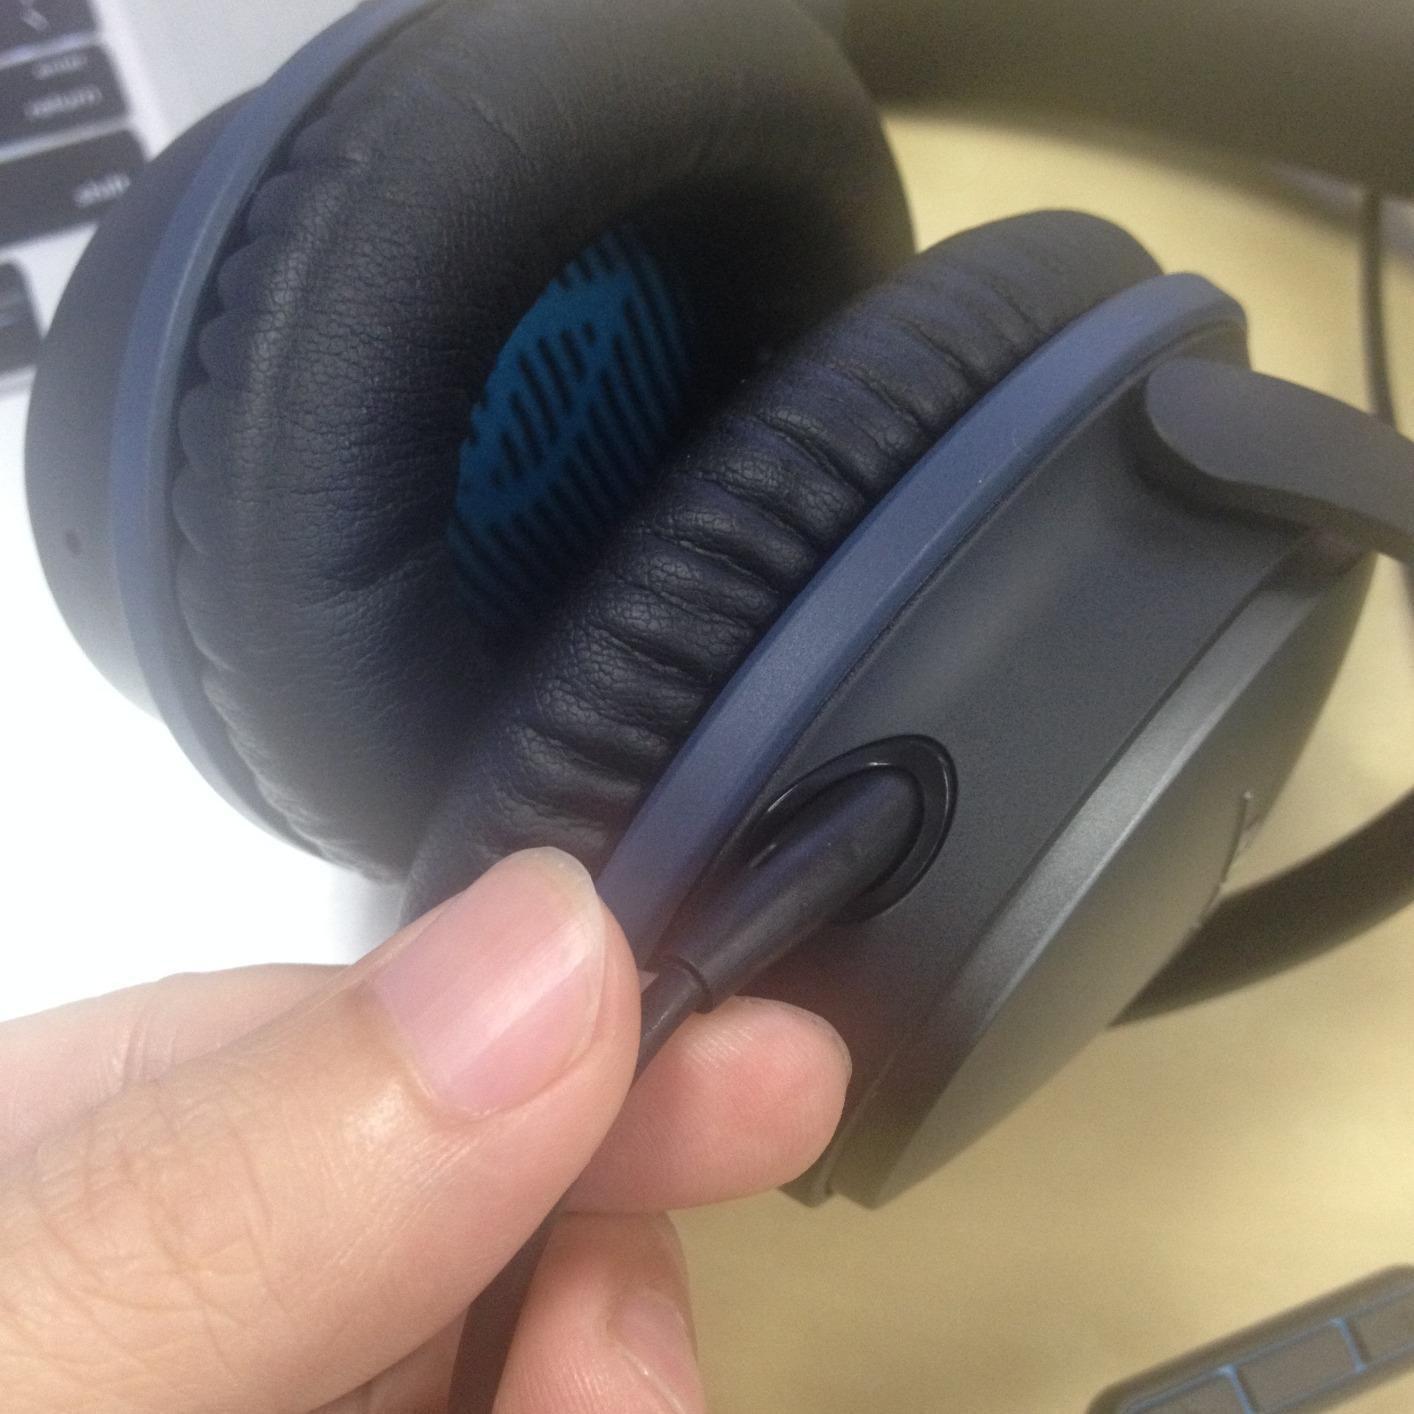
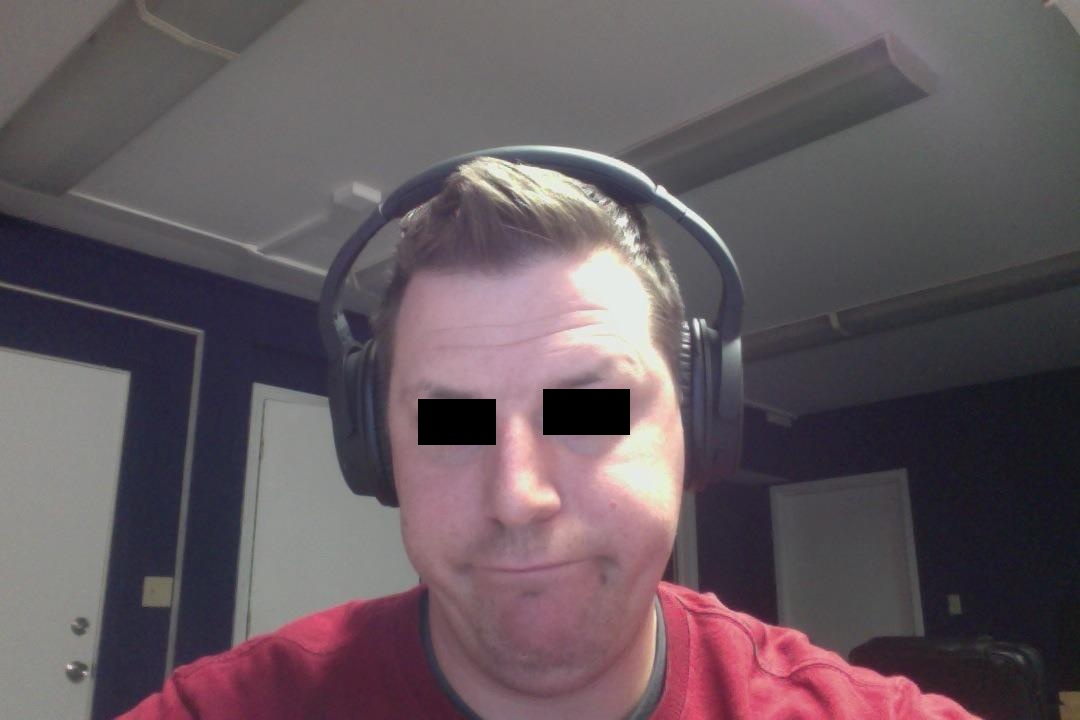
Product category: headphones
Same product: no